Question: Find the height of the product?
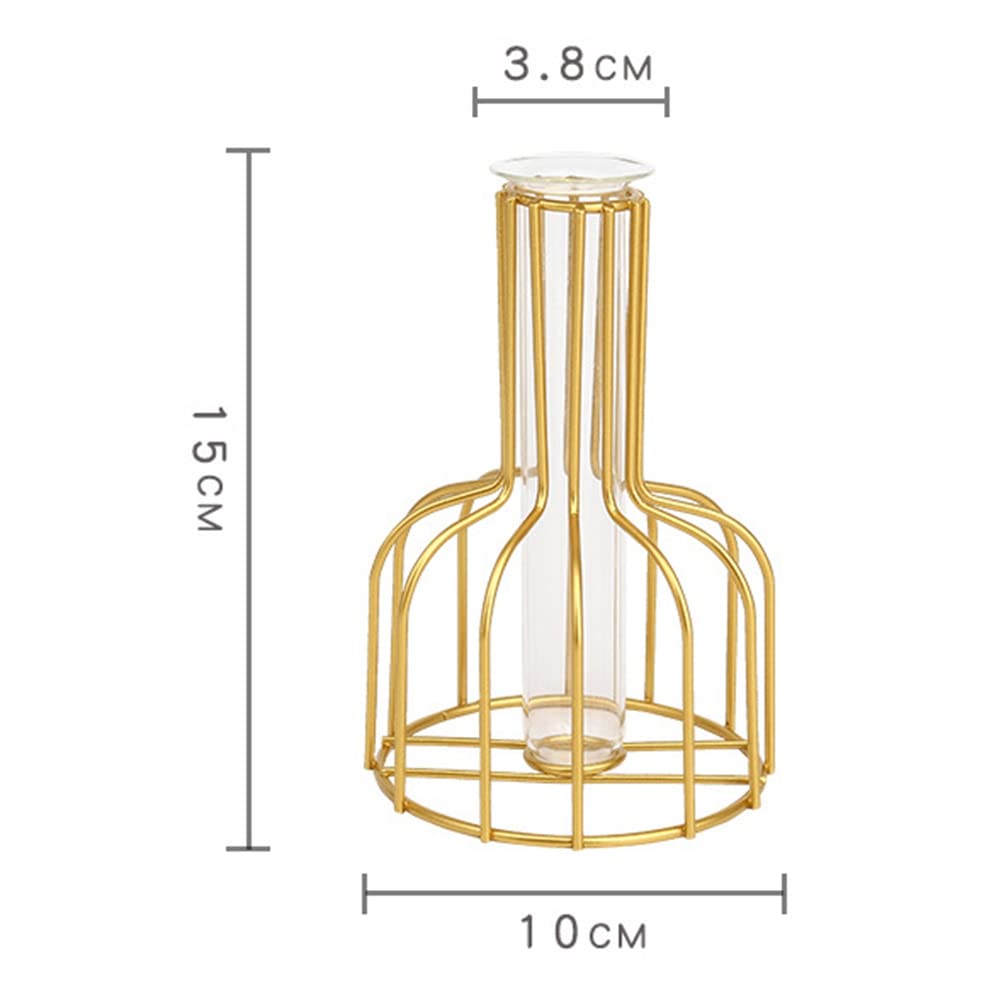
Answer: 15.0 centimetre